Benedikt Sveinbjarnarson Gröndal

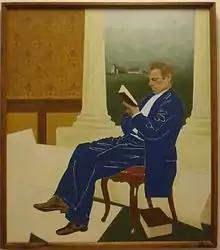
Oil painting of Benedikt by

Benedikt Sveinbjarnarson Gröndal (1826–1907) was an Icelandic naturalist, poet, illustrator, and author.